Answer in natural language. Consider the 3D positions of the objects in the scene and not just the 2D positions in the image. Is the centerpoint of  modular shelving unit in blue (marked B) at a higher height than black upright refrigerator (marked C)? Choose between the following options: no or yes
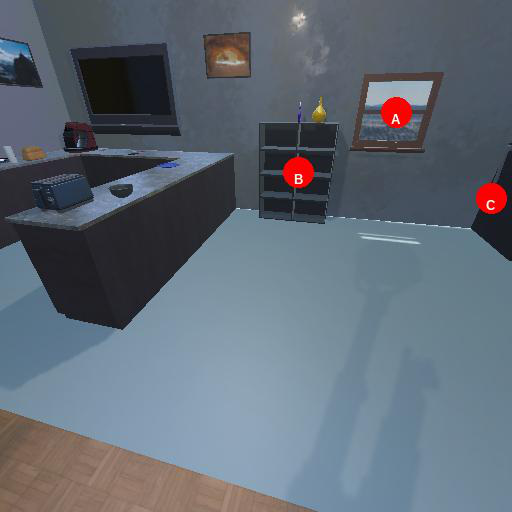
<answer>yes</answer>